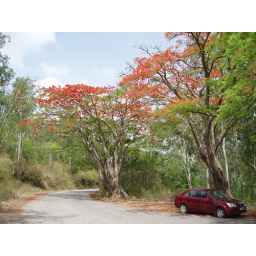
The trees in full bloom, on the road to Nandi Hills